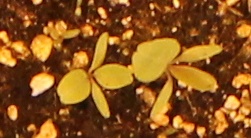
Label: Palmer Amaranth